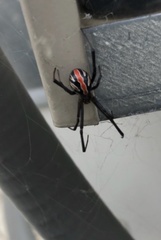
Species: Lactrodectus_hesperus